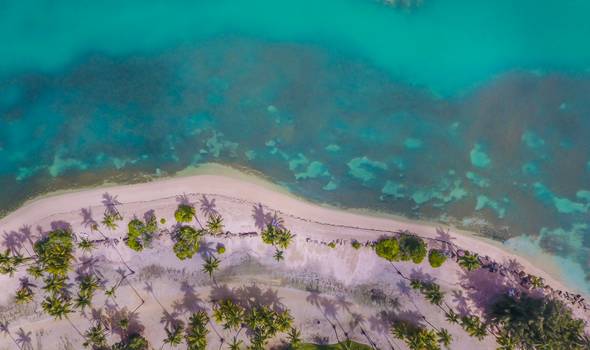
Label: No Watermark